Greater Poland Voivodeship

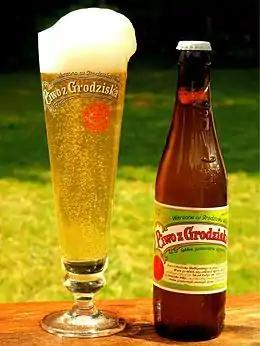
Grodziskie beer from Grodzisk Wielkopolski

The main mineral energy resources in Greater Poland are lignite, natural gas, oil and peat.